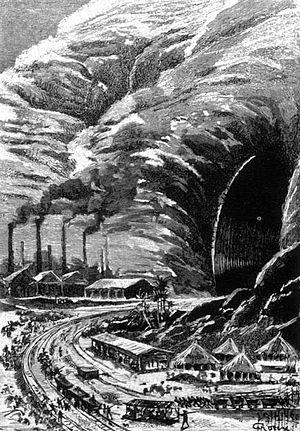
Jules Verne: ""Sans dessus dessous"", George Roux. This file was uploaded with Commonist. Orginal description: Français
Sans dessus dessous est un roman d'anticipation de Jules Verne, paru en 1889, dans lequel certains personnages de De la Terre à la Lune réapparaissent.